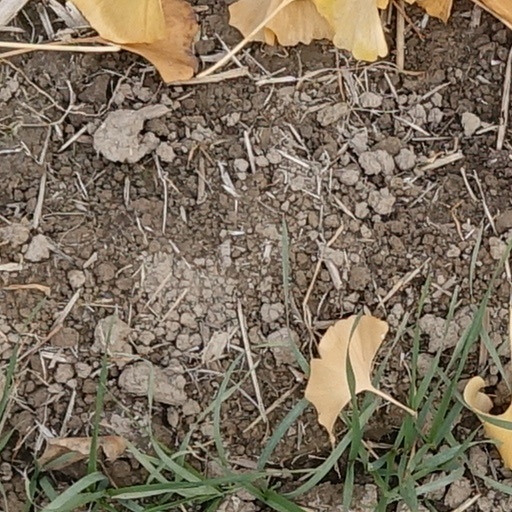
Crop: wheat